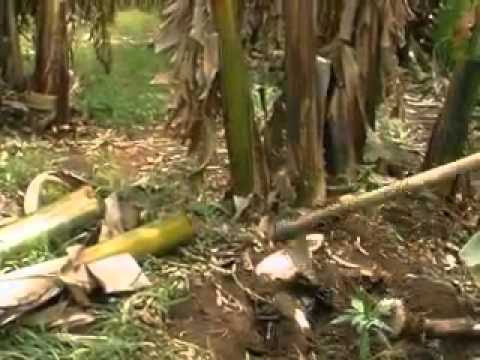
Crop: unknown
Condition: banana_panama_disease